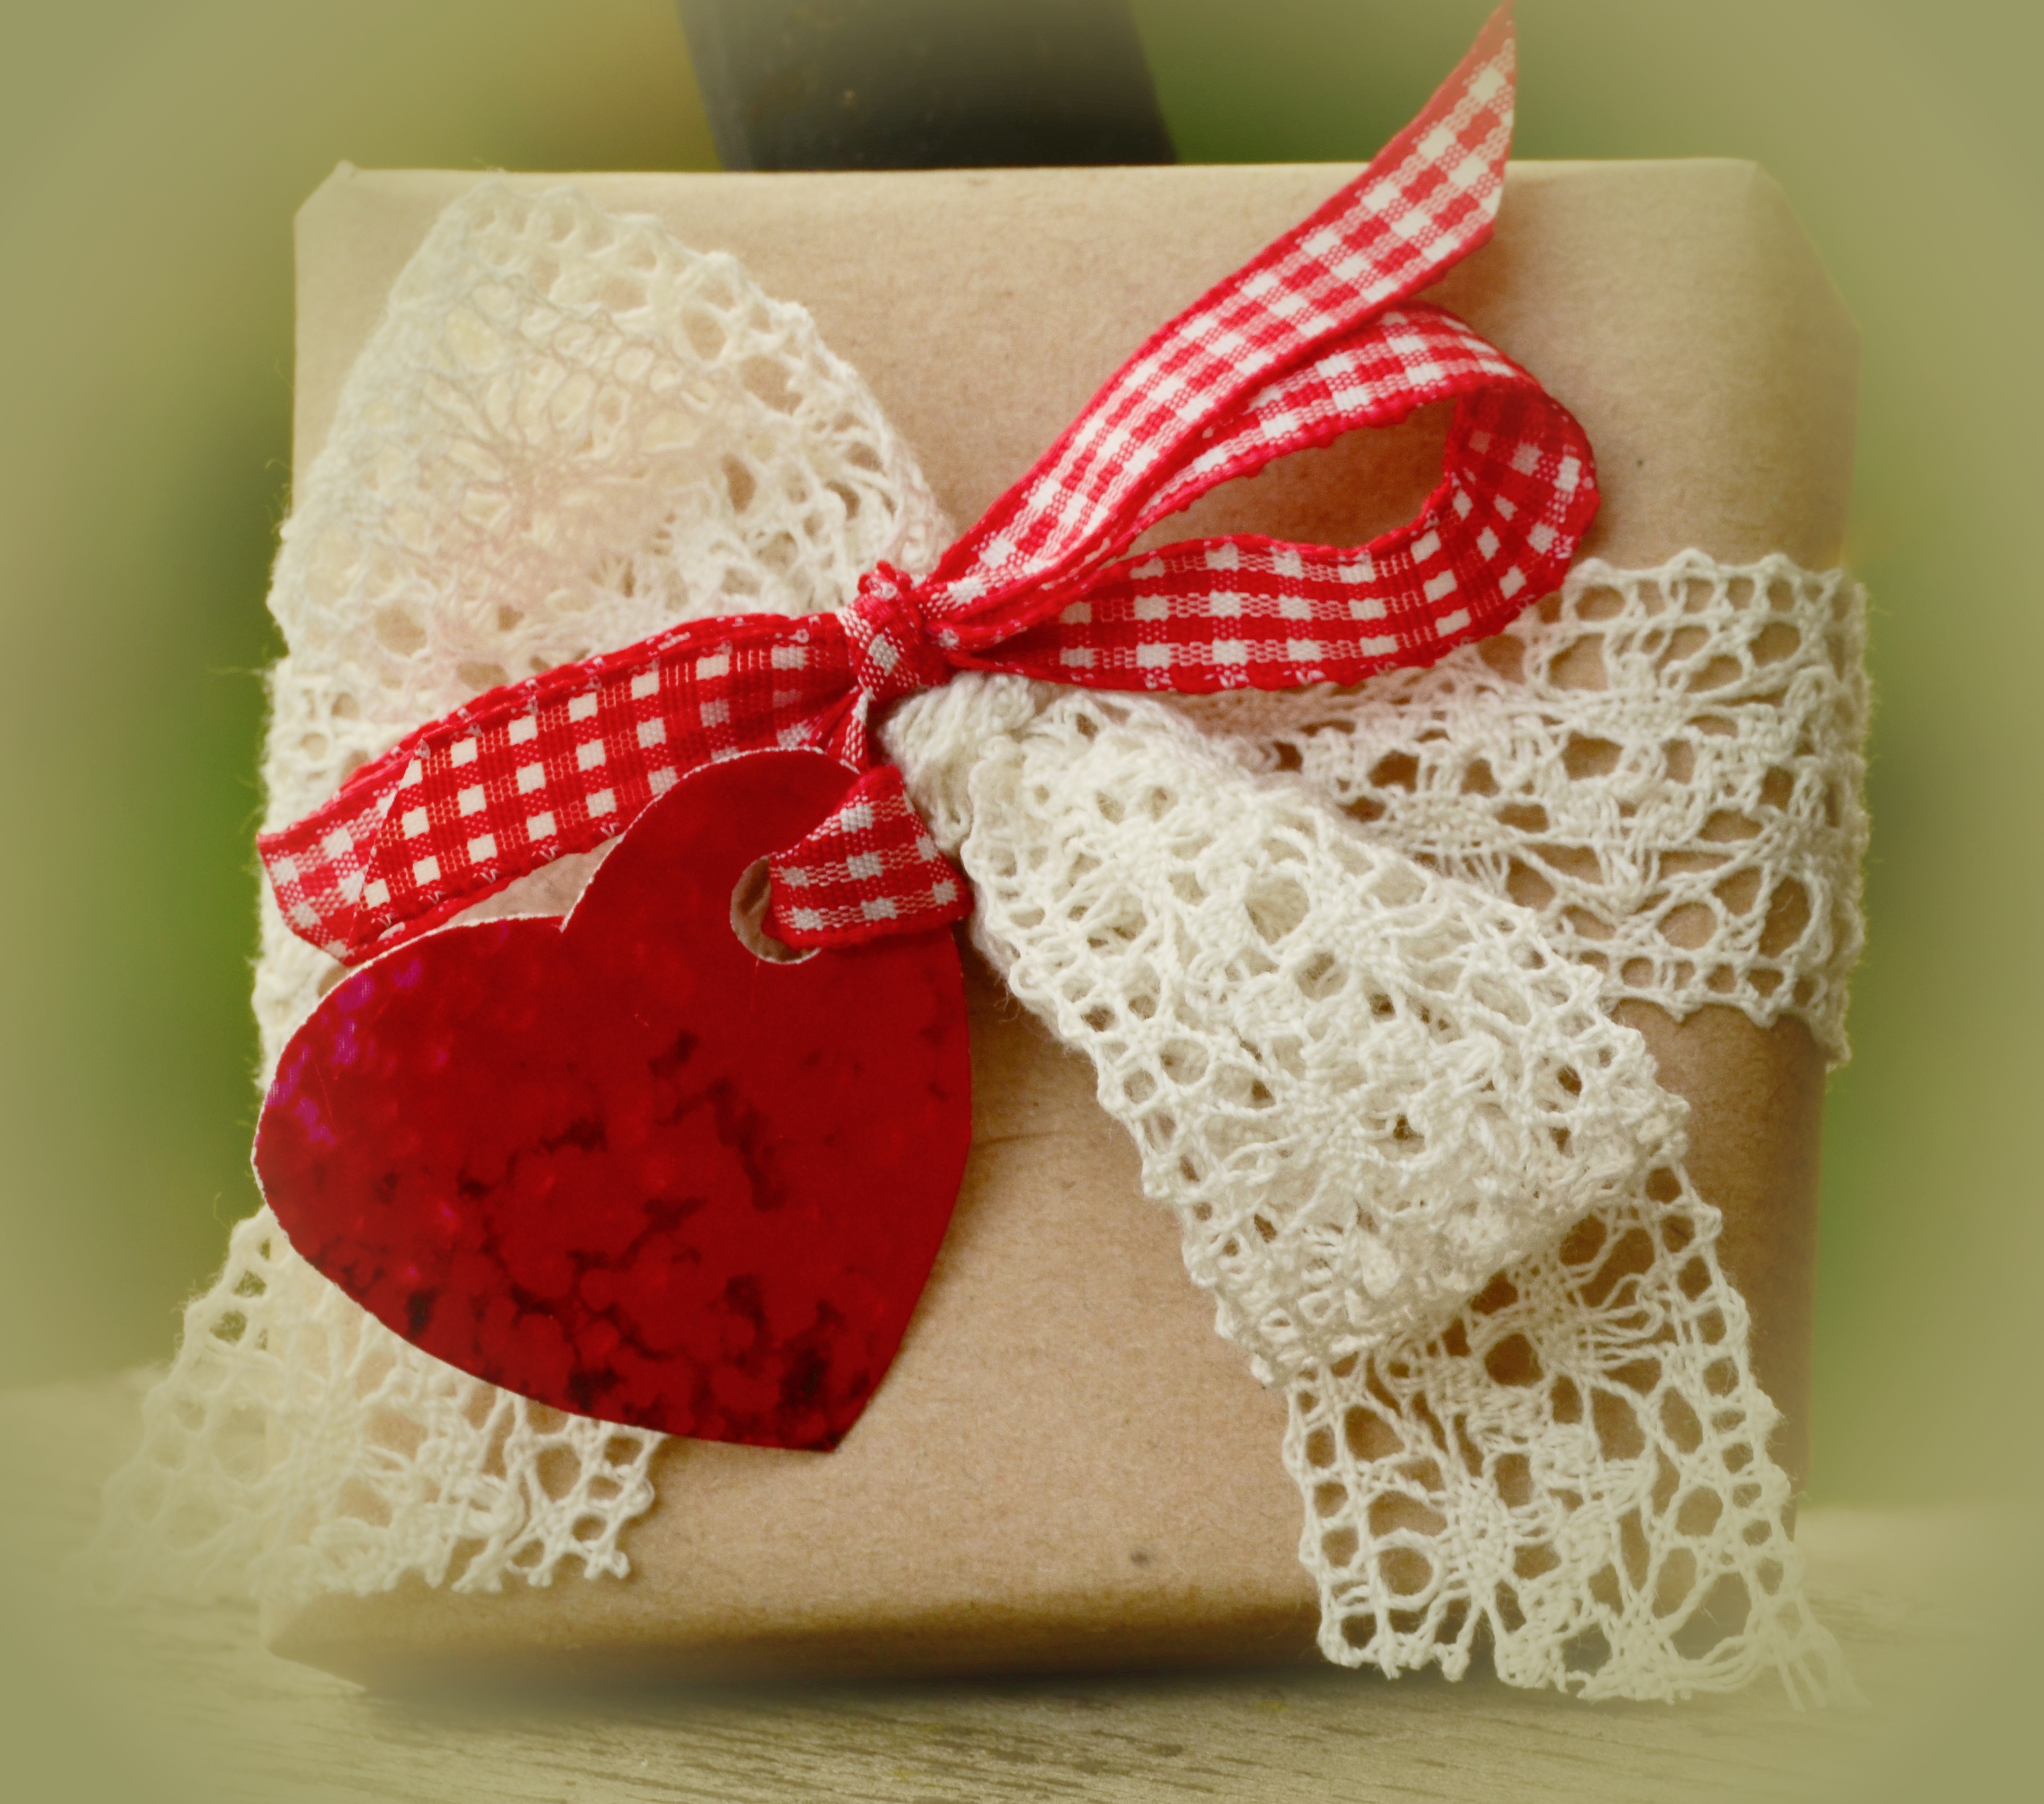
flower, heart, gift, pattern, happy birthday, christmas decoration, crochet, textile, art, design, packaging, birthday, loop, greeting, greeting card, give away, surprise, pack, gift tape, birthday present, fashion accessory, hair accessory, checkered red